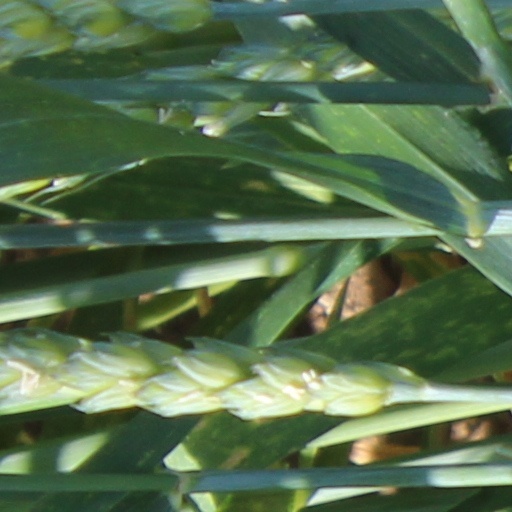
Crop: wheat